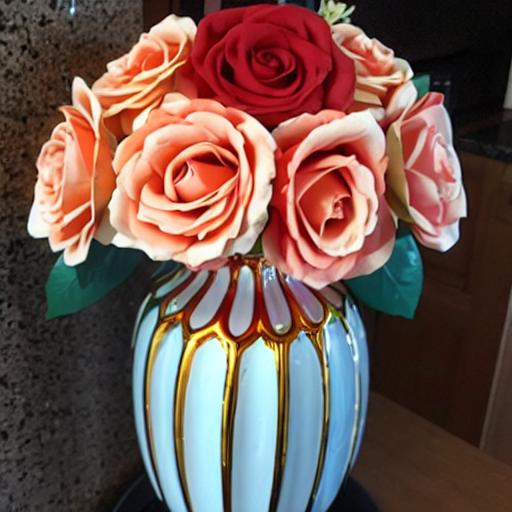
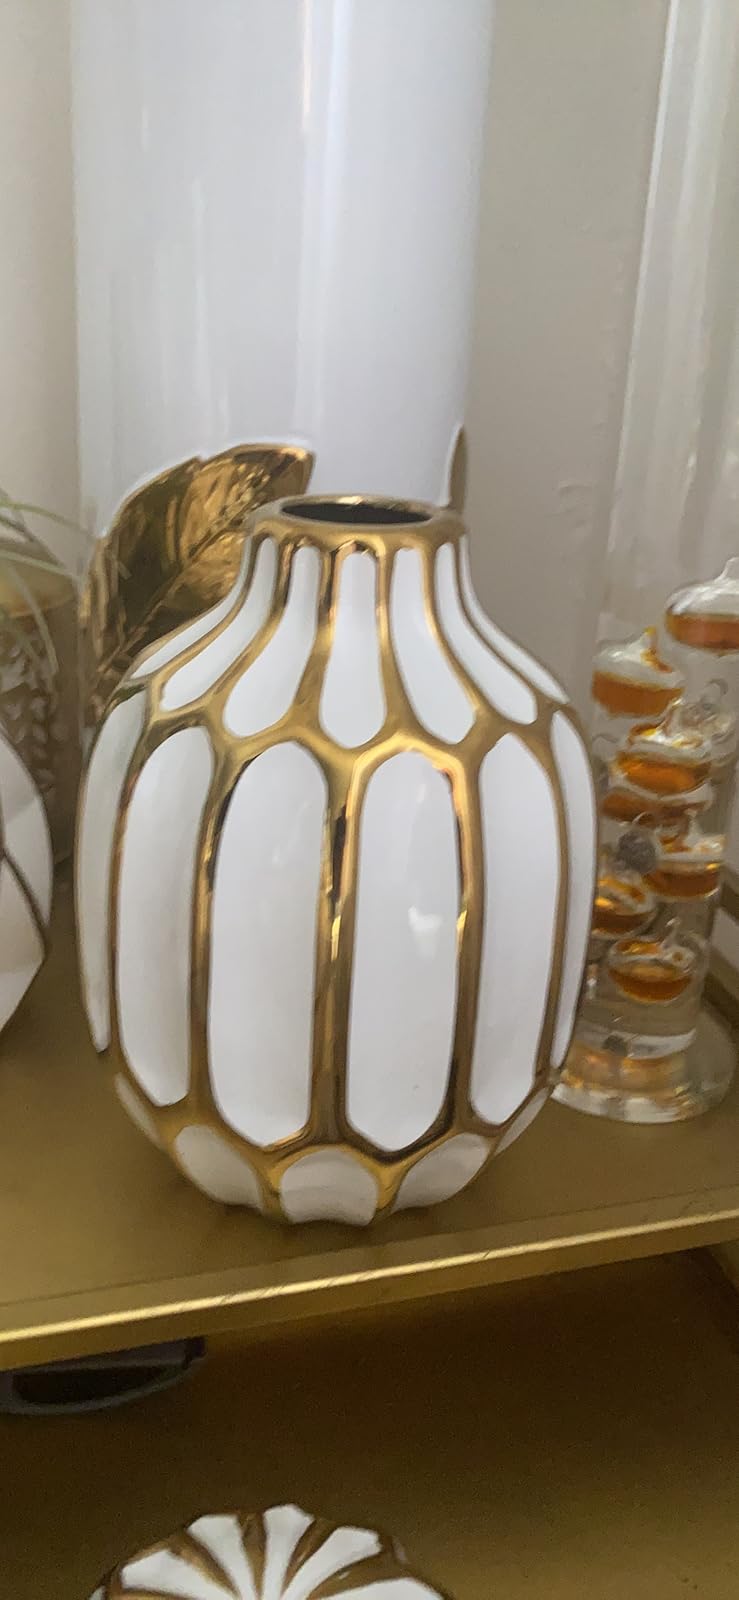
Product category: vase
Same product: no